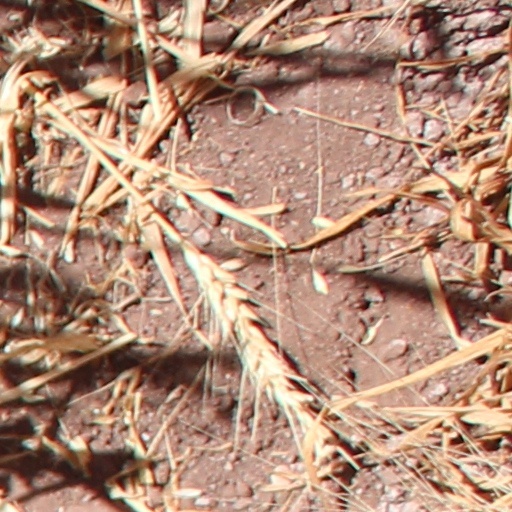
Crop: wheat